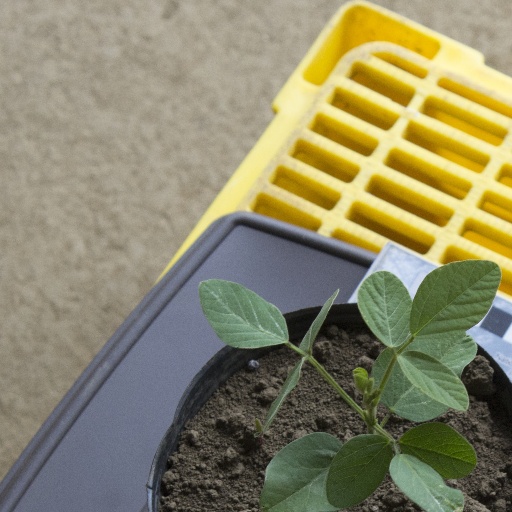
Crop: soybean